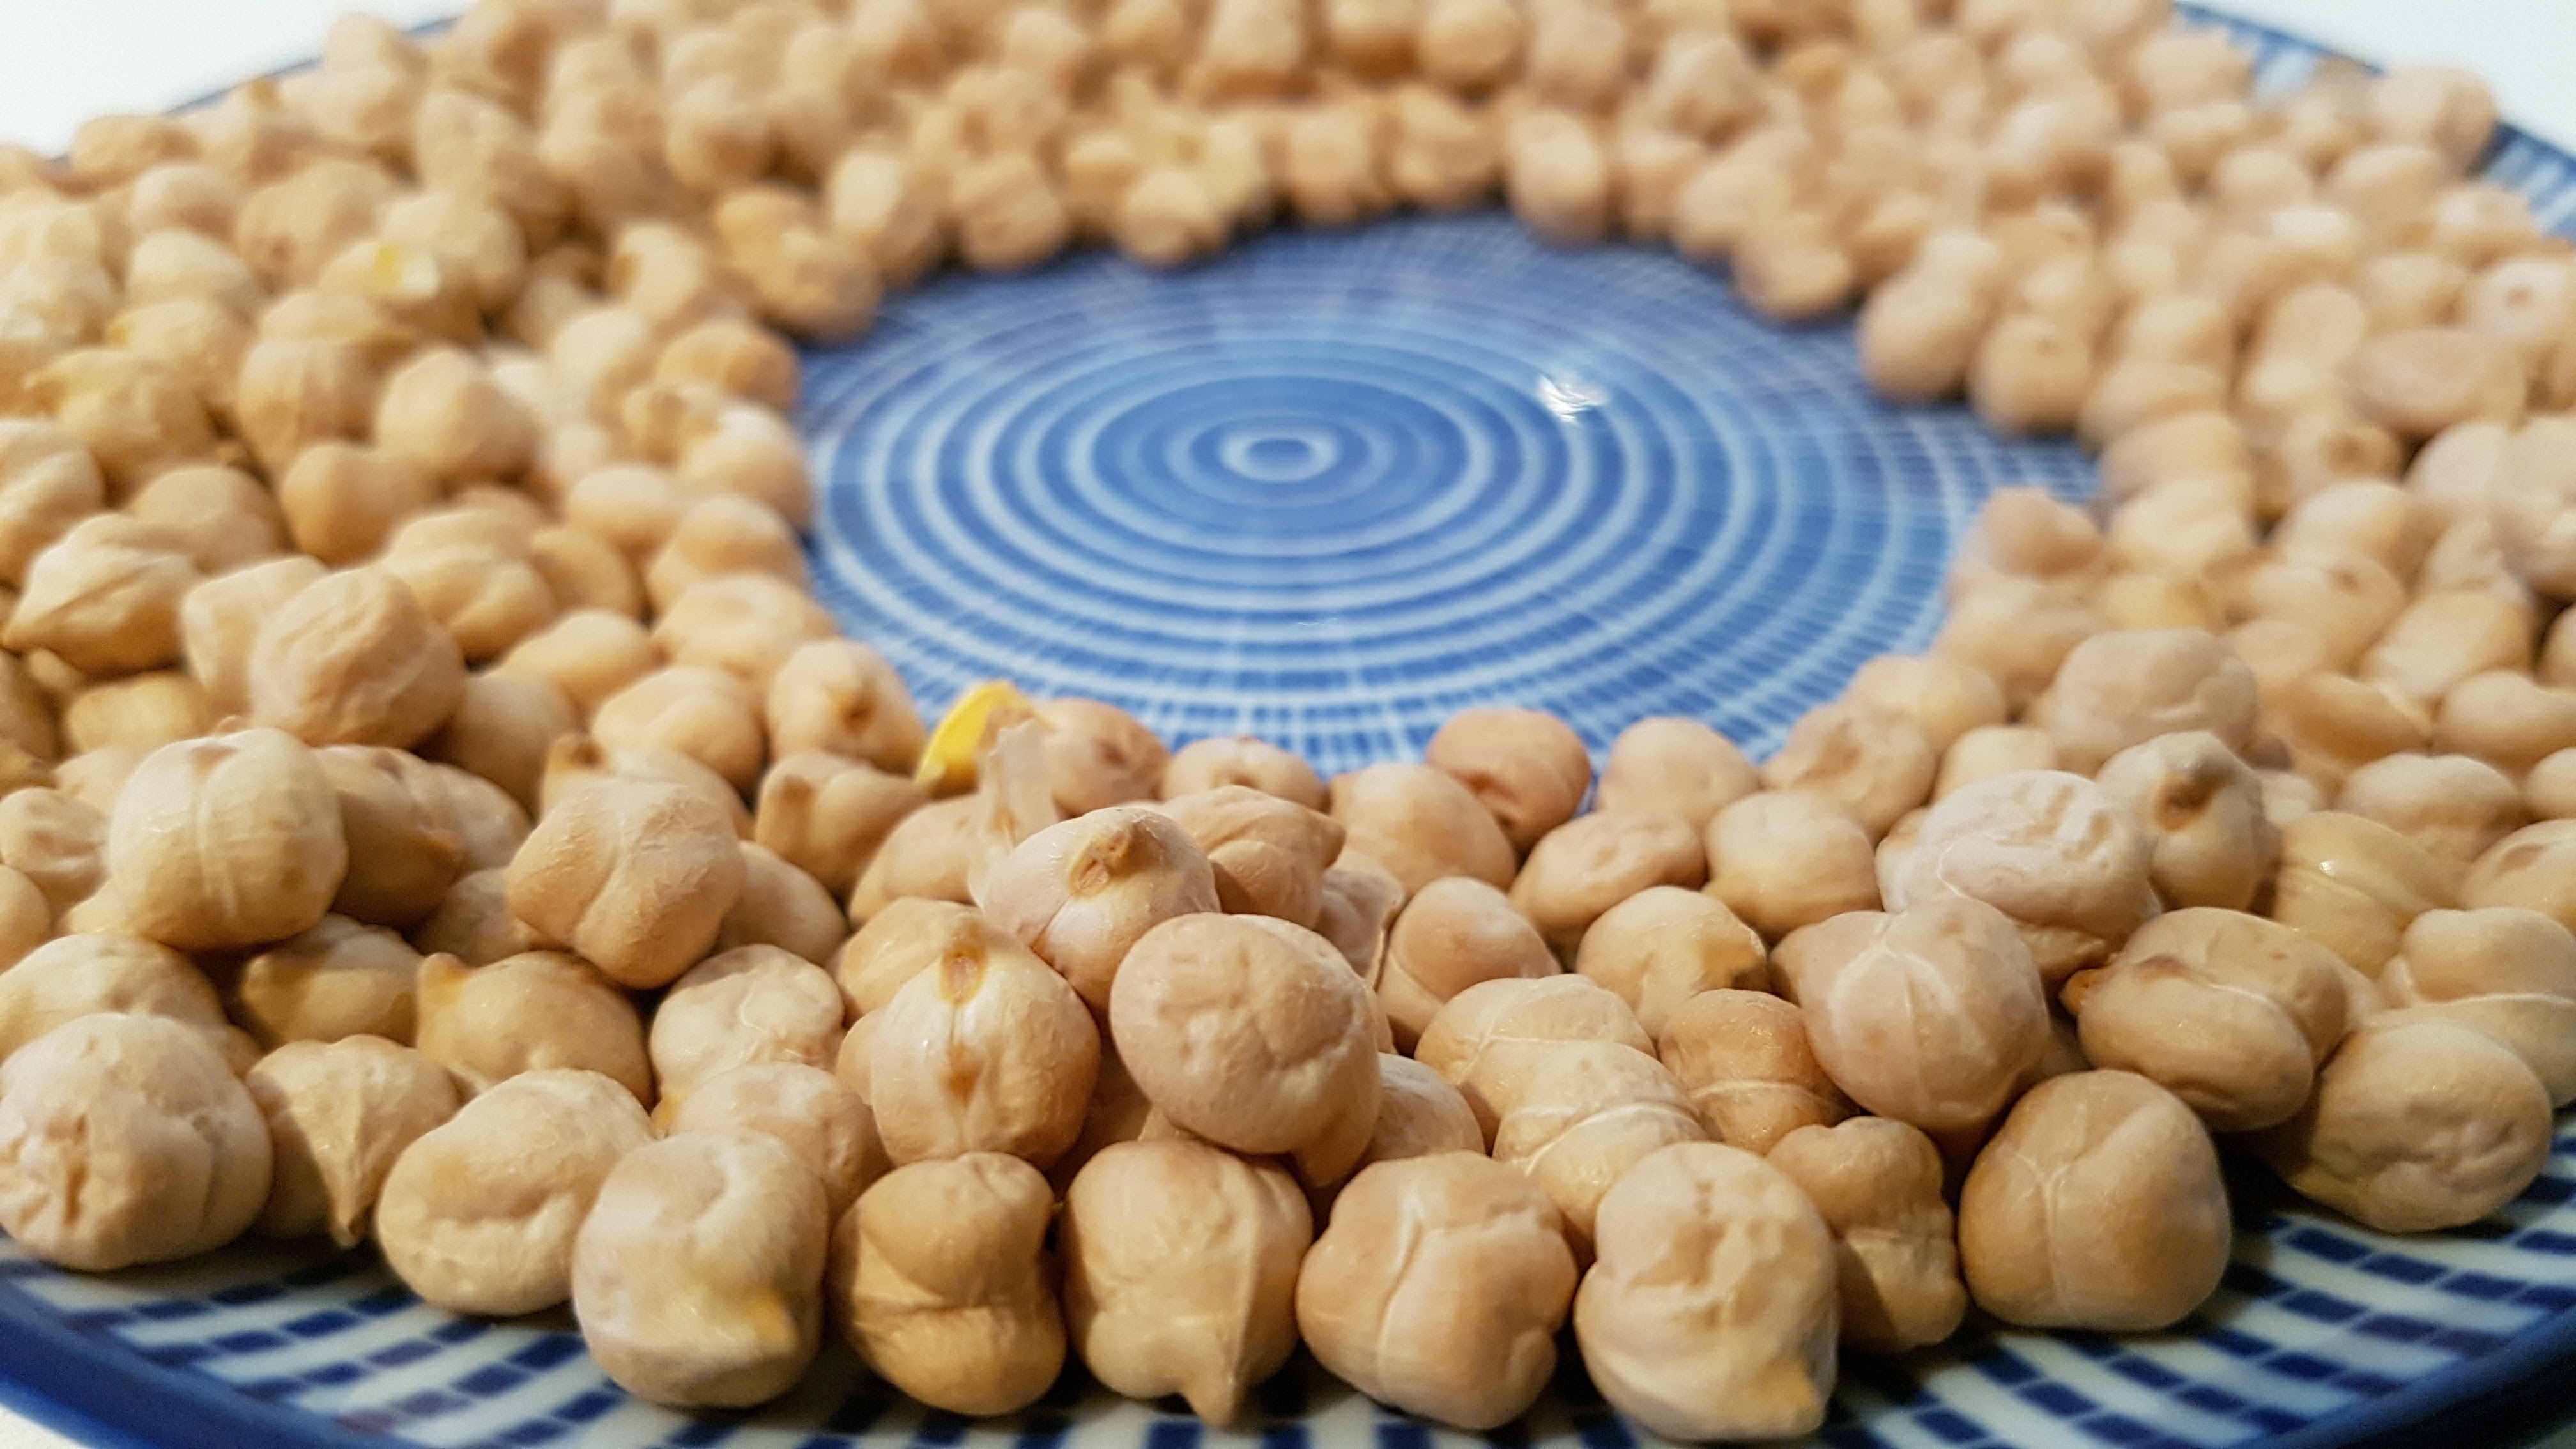
chickpeas, organic, food, healthy, vegan, vegetarian, raw, natural, healthy foods, healthy food